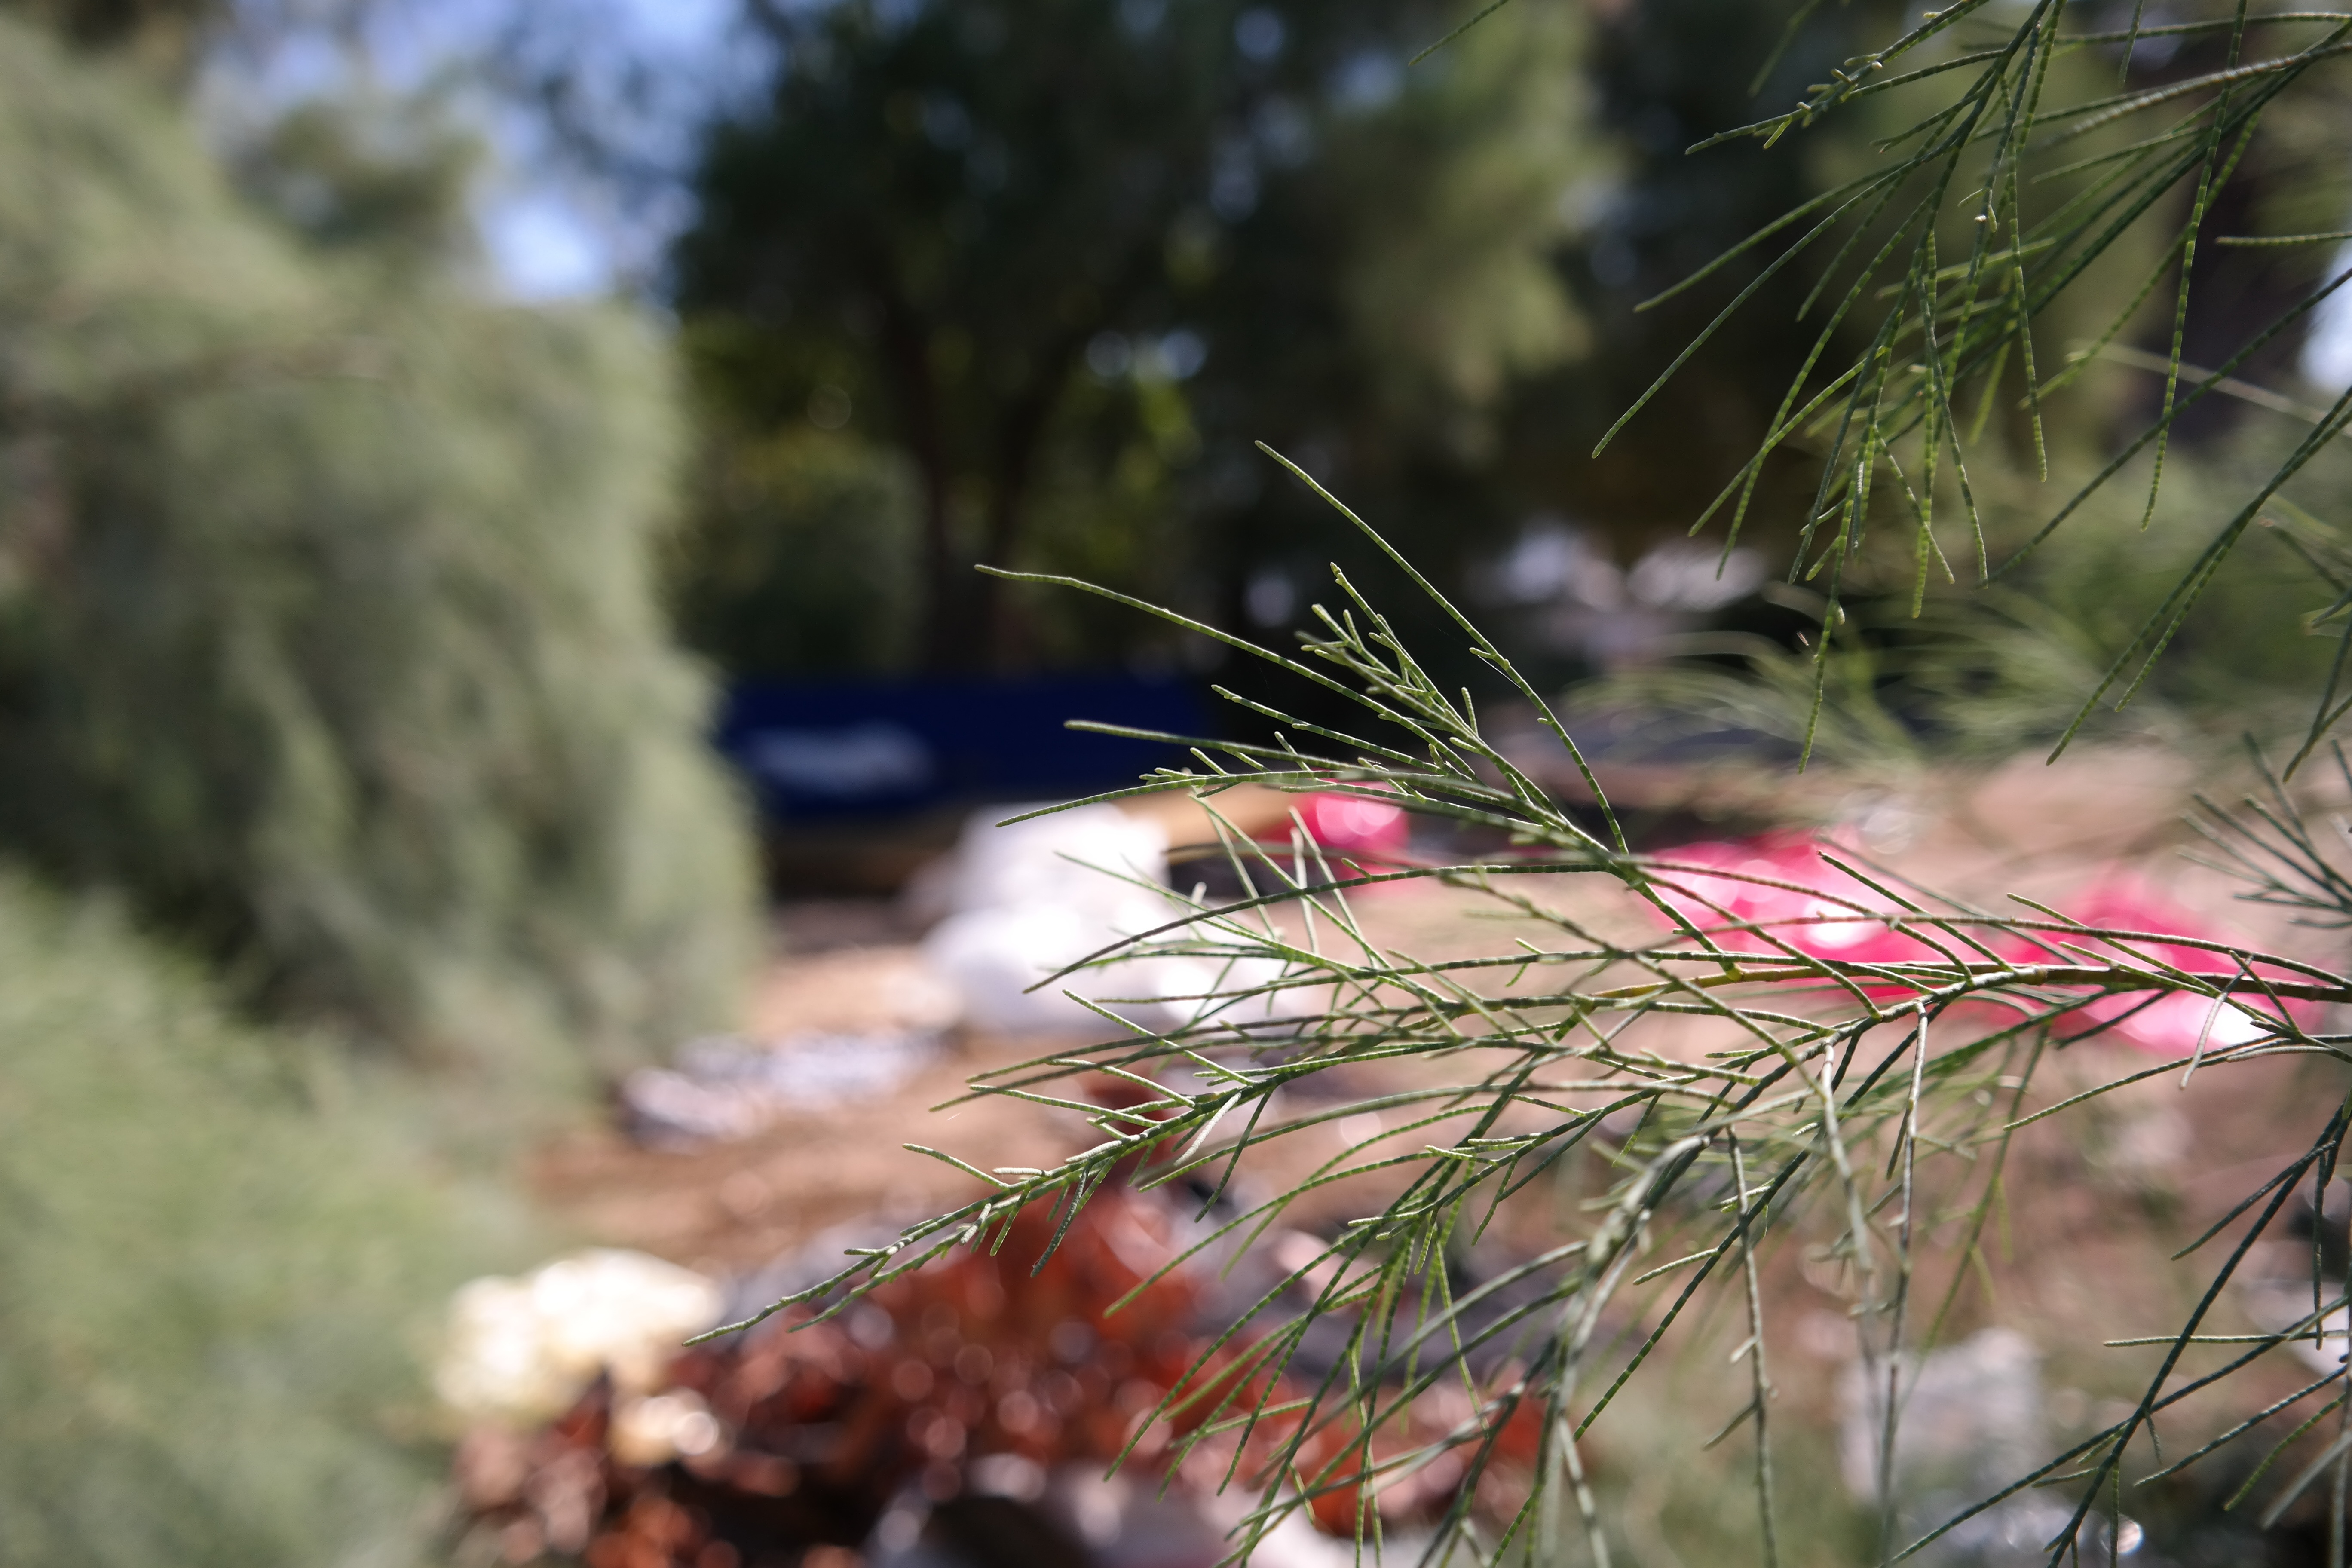
tree, nature, grass, branch, plant, leaf, flower, green, autumn, botany, garden, flora, season, fauna, conifer, spruce, macro photography, grass family, woody plant, land plant